Victorian fashion

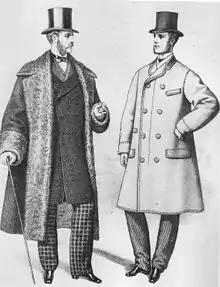
Drawing of Victorian men 1870s

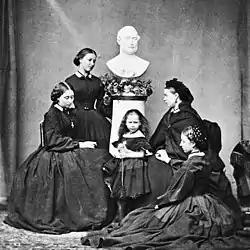
Victoria's five daughters (Alice, Helena, Beatrice, Victoria and Louise), photographed wearing mourning black beneath a bust of their late father, Prince Albert (1862)

Hats were crucial to a respectable appearance for both men and women. To go bareheaded was simply not proper. The top hat, for example, was standard formal wear for upper- and middle-class men. For women, the styles of hats changed over time and were designed to match their outfits.